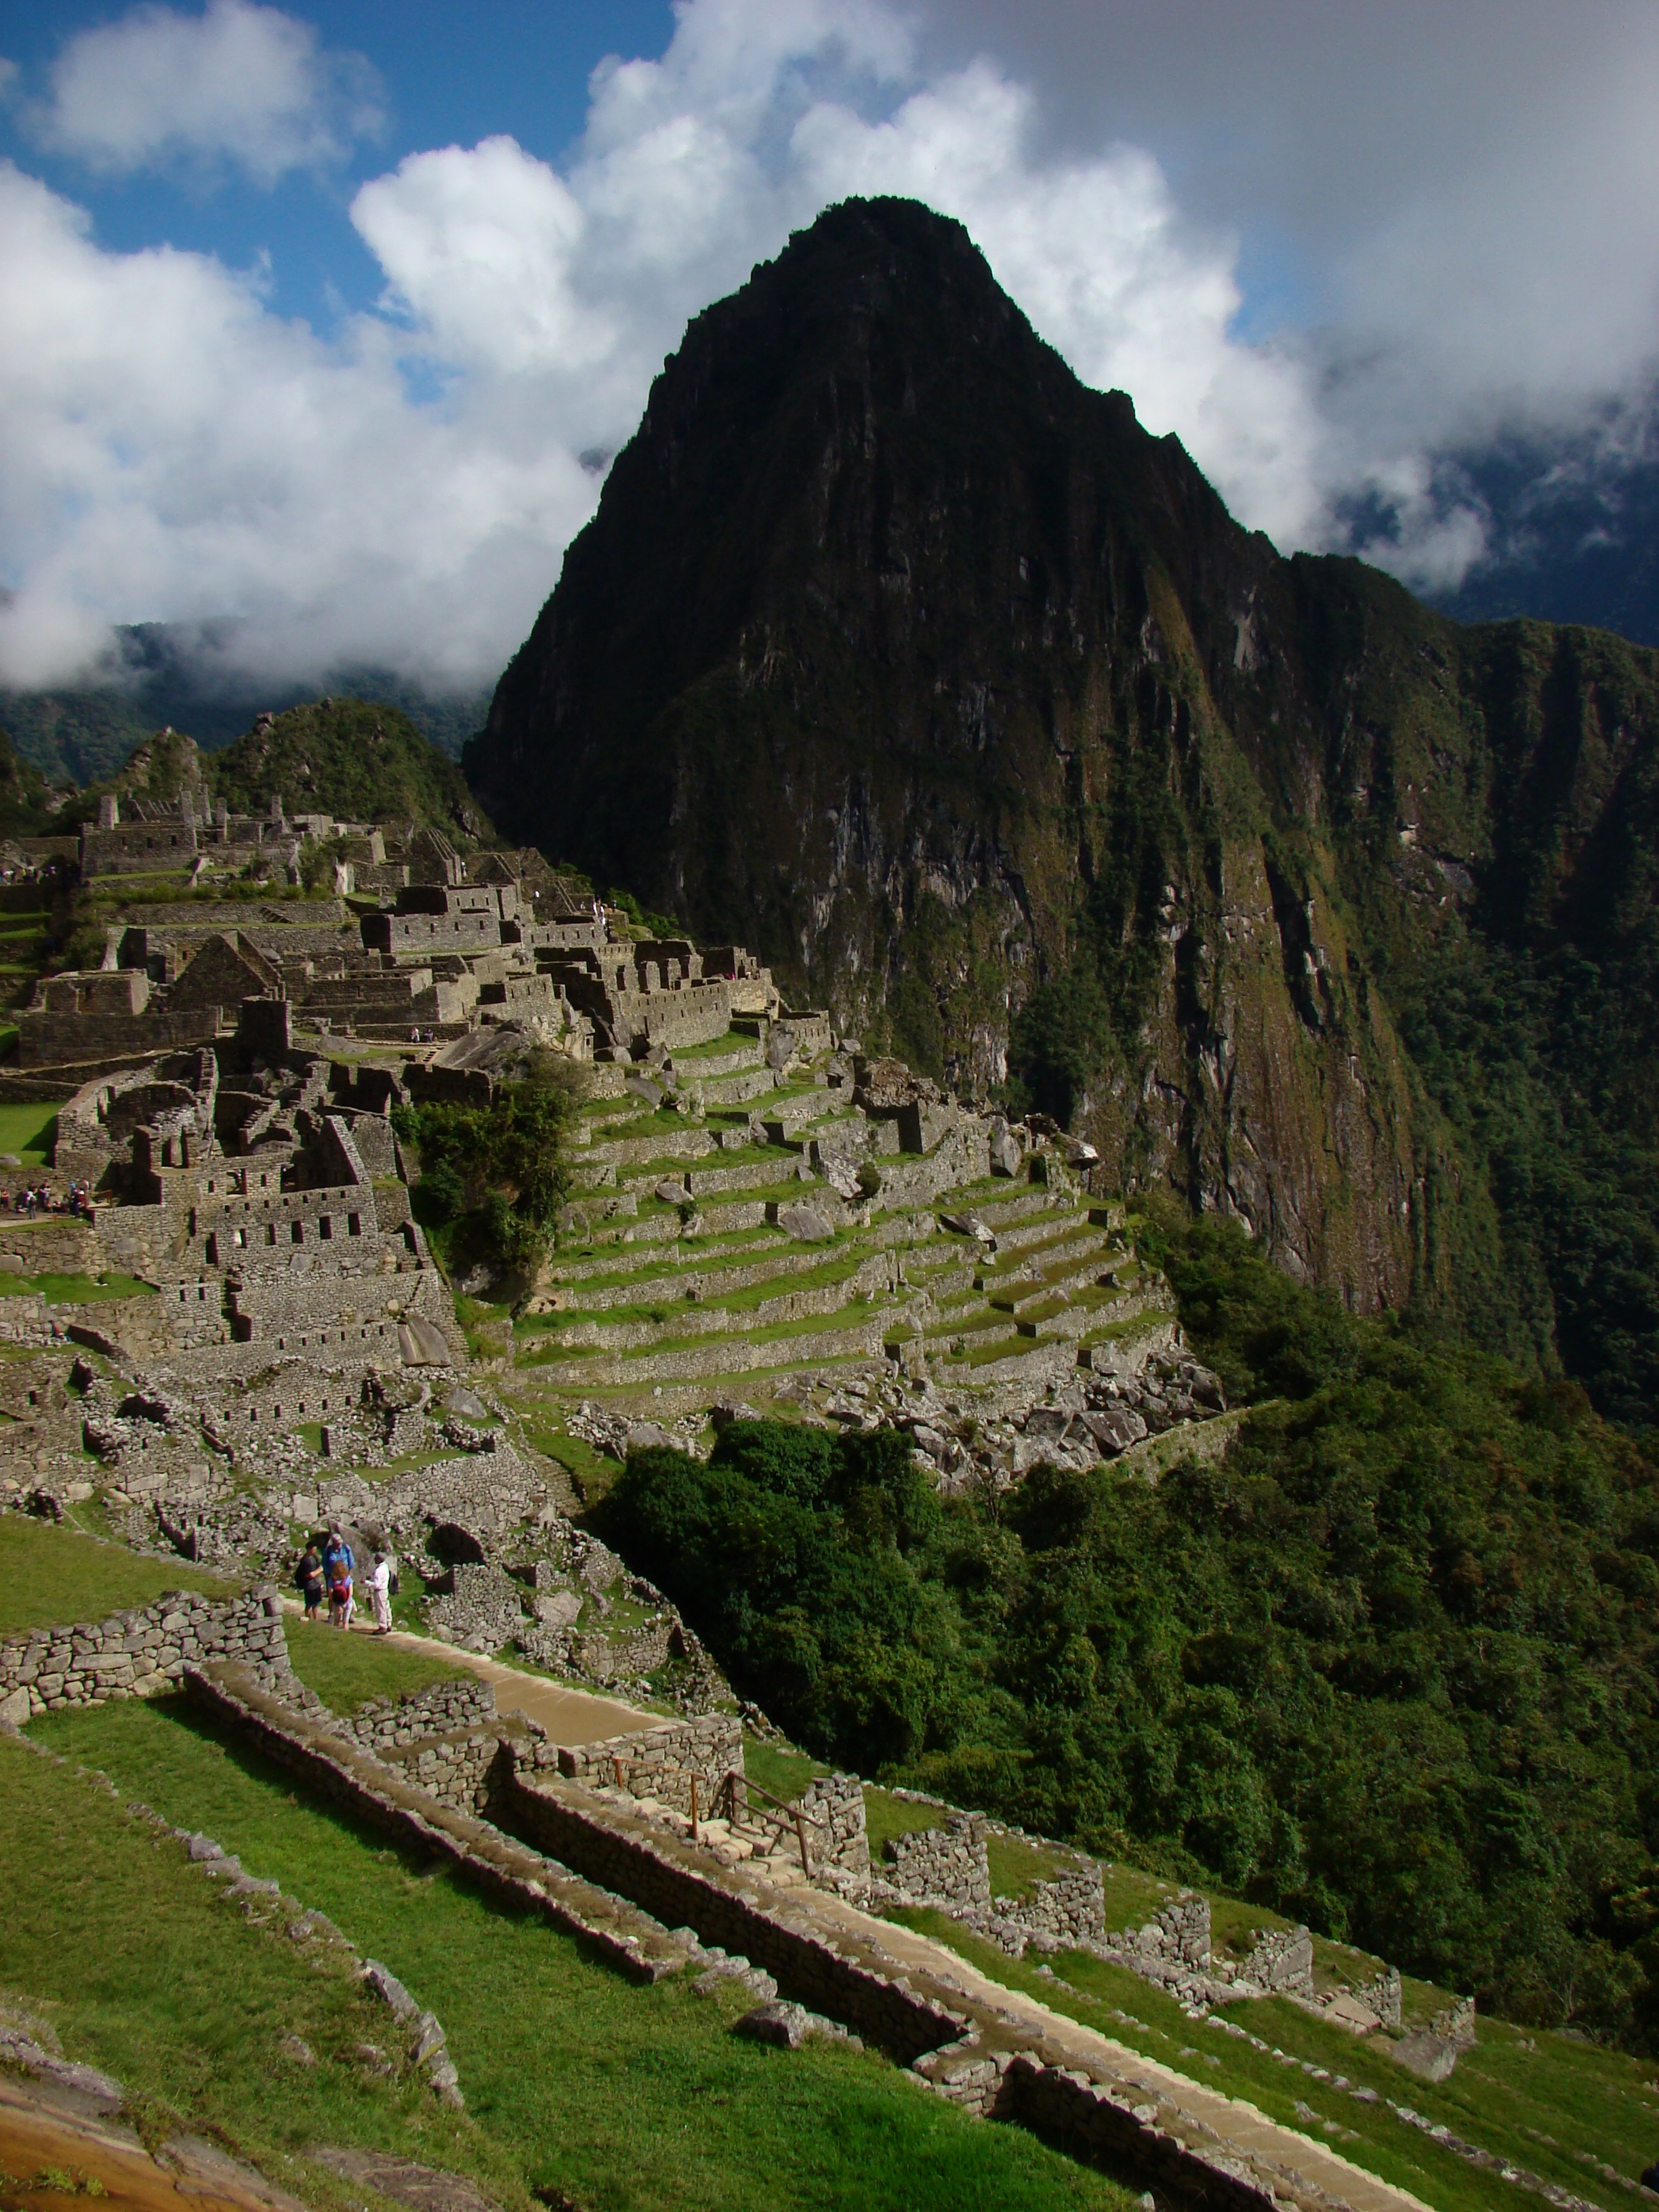
landscape, mountain, hill, valley, mountain range, highland, peru, alps, civilization, plateau, rural area, landform, aerial photography, mountain pass, machu pichu, geographical feature, mountainous landforms, inka